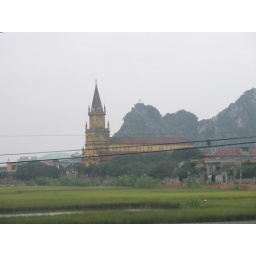
there is a cross on the hill in the background.